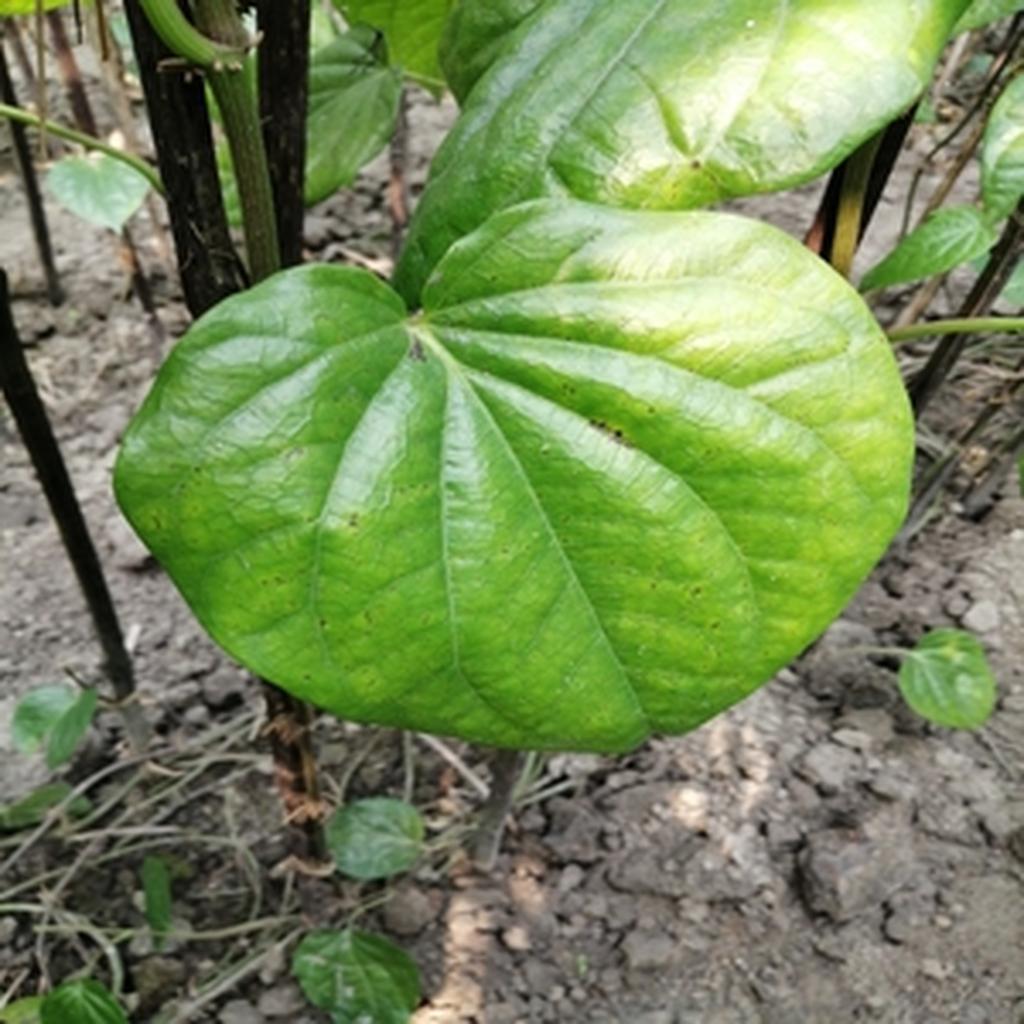
Label: Leaf_Spot